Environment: real
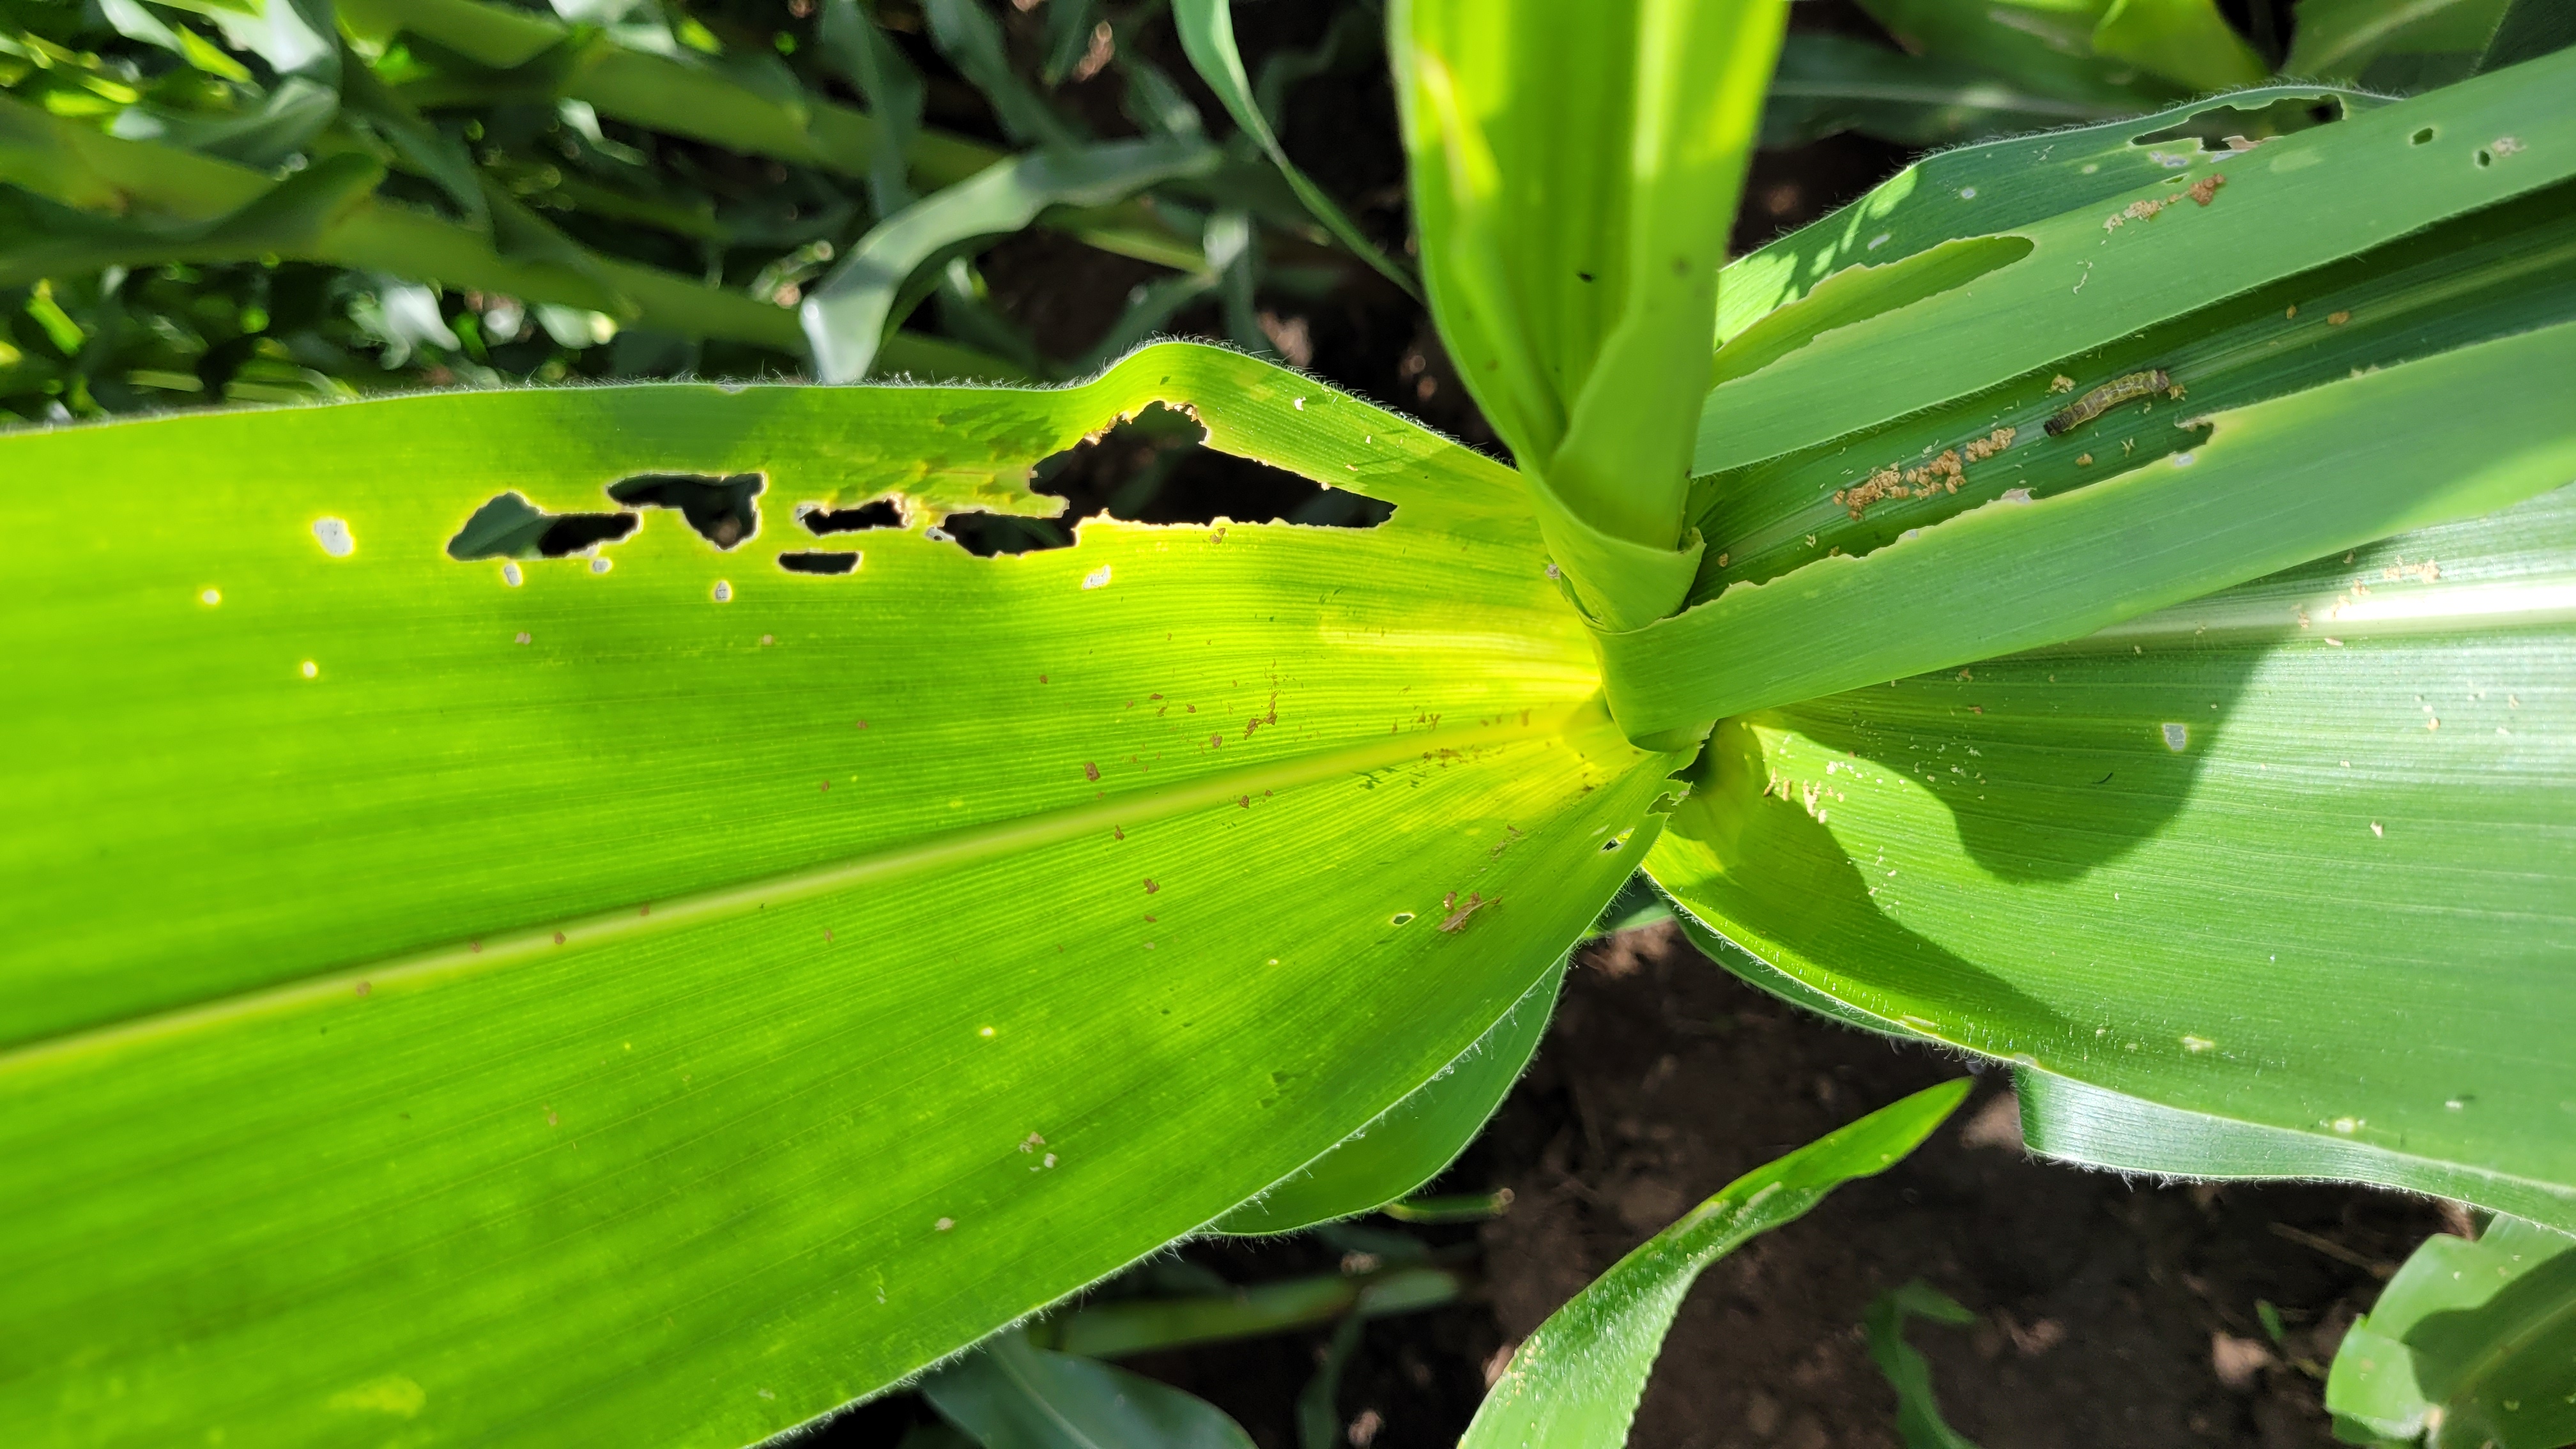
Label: fall_armyworm